Jeff Lorber

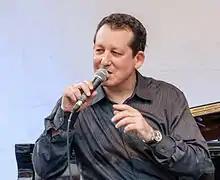
Lorber in 2012

His first group, the Jeff Lorber Fusion, released their self-titled debut album "The Jeff Lorber Fusion" in 1977 on Inner City Records. Supported by a revolving cast of musicians, including drummer Dennis Bradford, he recorded five studio albums under this moniker. These early albums showcased a funky sound influenced by other jazz fusion practitioners such as Herbie Hancock, Weather Report, and Return to Forever, the latter's Chick Corea appearing on several songs. Like his contemporaries, Lorber performed on multiple keyboard instruments, including piano, Rhodes piano, and analog synthesizers, often favoring the Minimoog and Sequential Circuits Prophet 5. The Jeff Lorber Fusion's 1980 album, "Wizard Island", introduced saxophonist Kenneth Bruce Gorelick, better known as Kenny G.